Pink Panther (character)

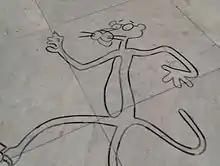
Engraving of the Pink Panther in A Coruña, Spain

The Pink Panther is known as "Nathu" and "Pangu" in East and South Asia, "Paulchen Panther" (Little Paul the Panther) in Germany and "Пинко розовата пантера" (Pinko the Pink panther) in Bulgaria. He remains a popular character. In addition to the regular airing of the classic cartoon, the panther also appears in the following: